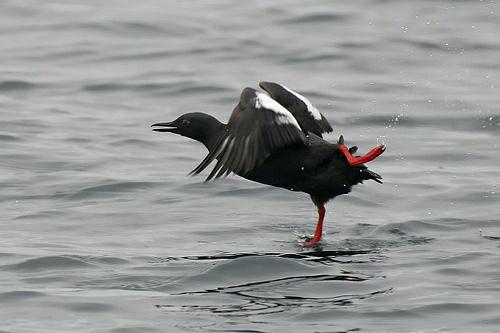
A photo of a pigeon guillemot